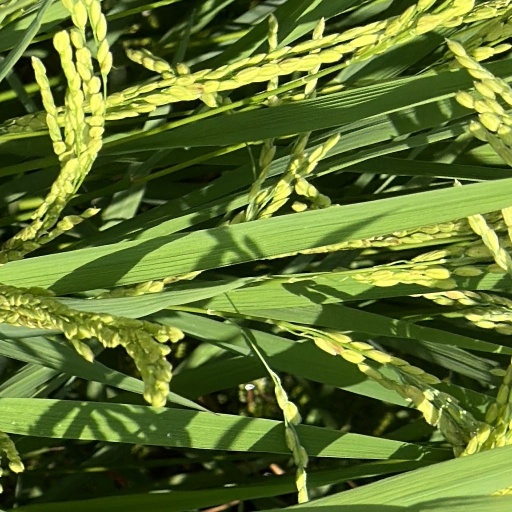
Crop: rice